Wichnor Junction railway station

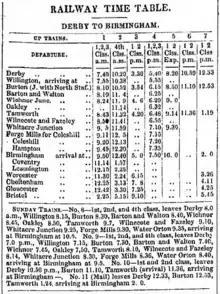
Derby to Birmingham timetable for 1856 from the "Derby Mercury" 10 September 1856

The South Staffordshire Railway opened their South Staffordshire line from Walsall to Wichnor Junction for passenger traffic on 9 April 1849. Initially they had an agreement with the Midland Railway for running powers over the line through to Burton upon Trent, but a deterioration in relations in 1853 led to the Midland revoking the running powers forcing the construction of a new station at Wichnor for the interchange of passengers and goods.